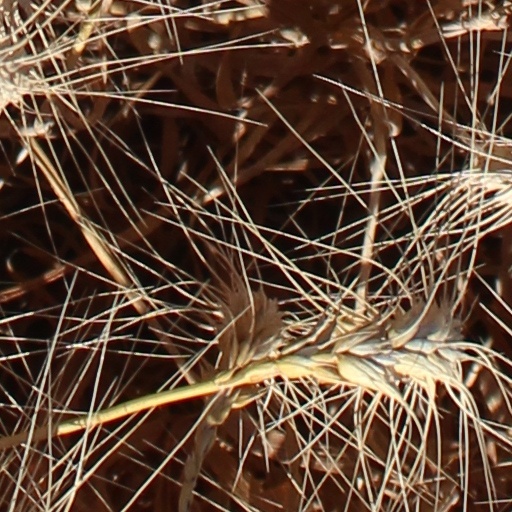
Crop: wheat